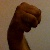
The image shows a hand gesture representing the letter 'M' in Indian Sign Language.